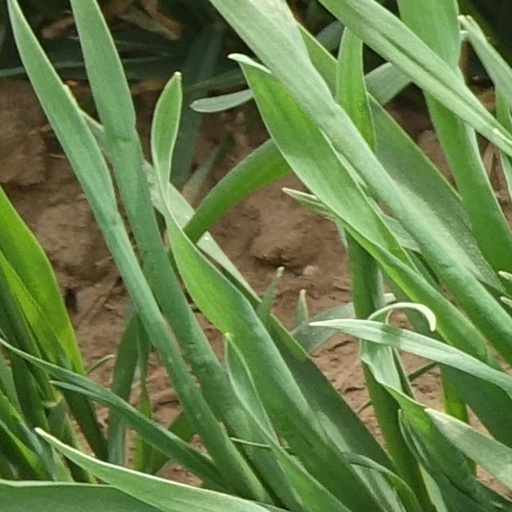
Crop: wheat